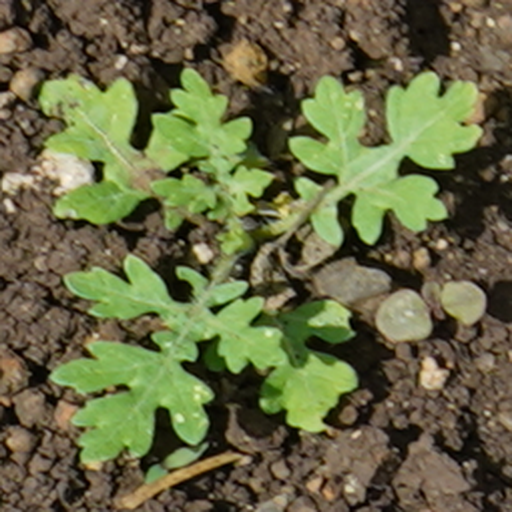
Weed species: Gajar_gavat_(Parthenium hysterophorus)